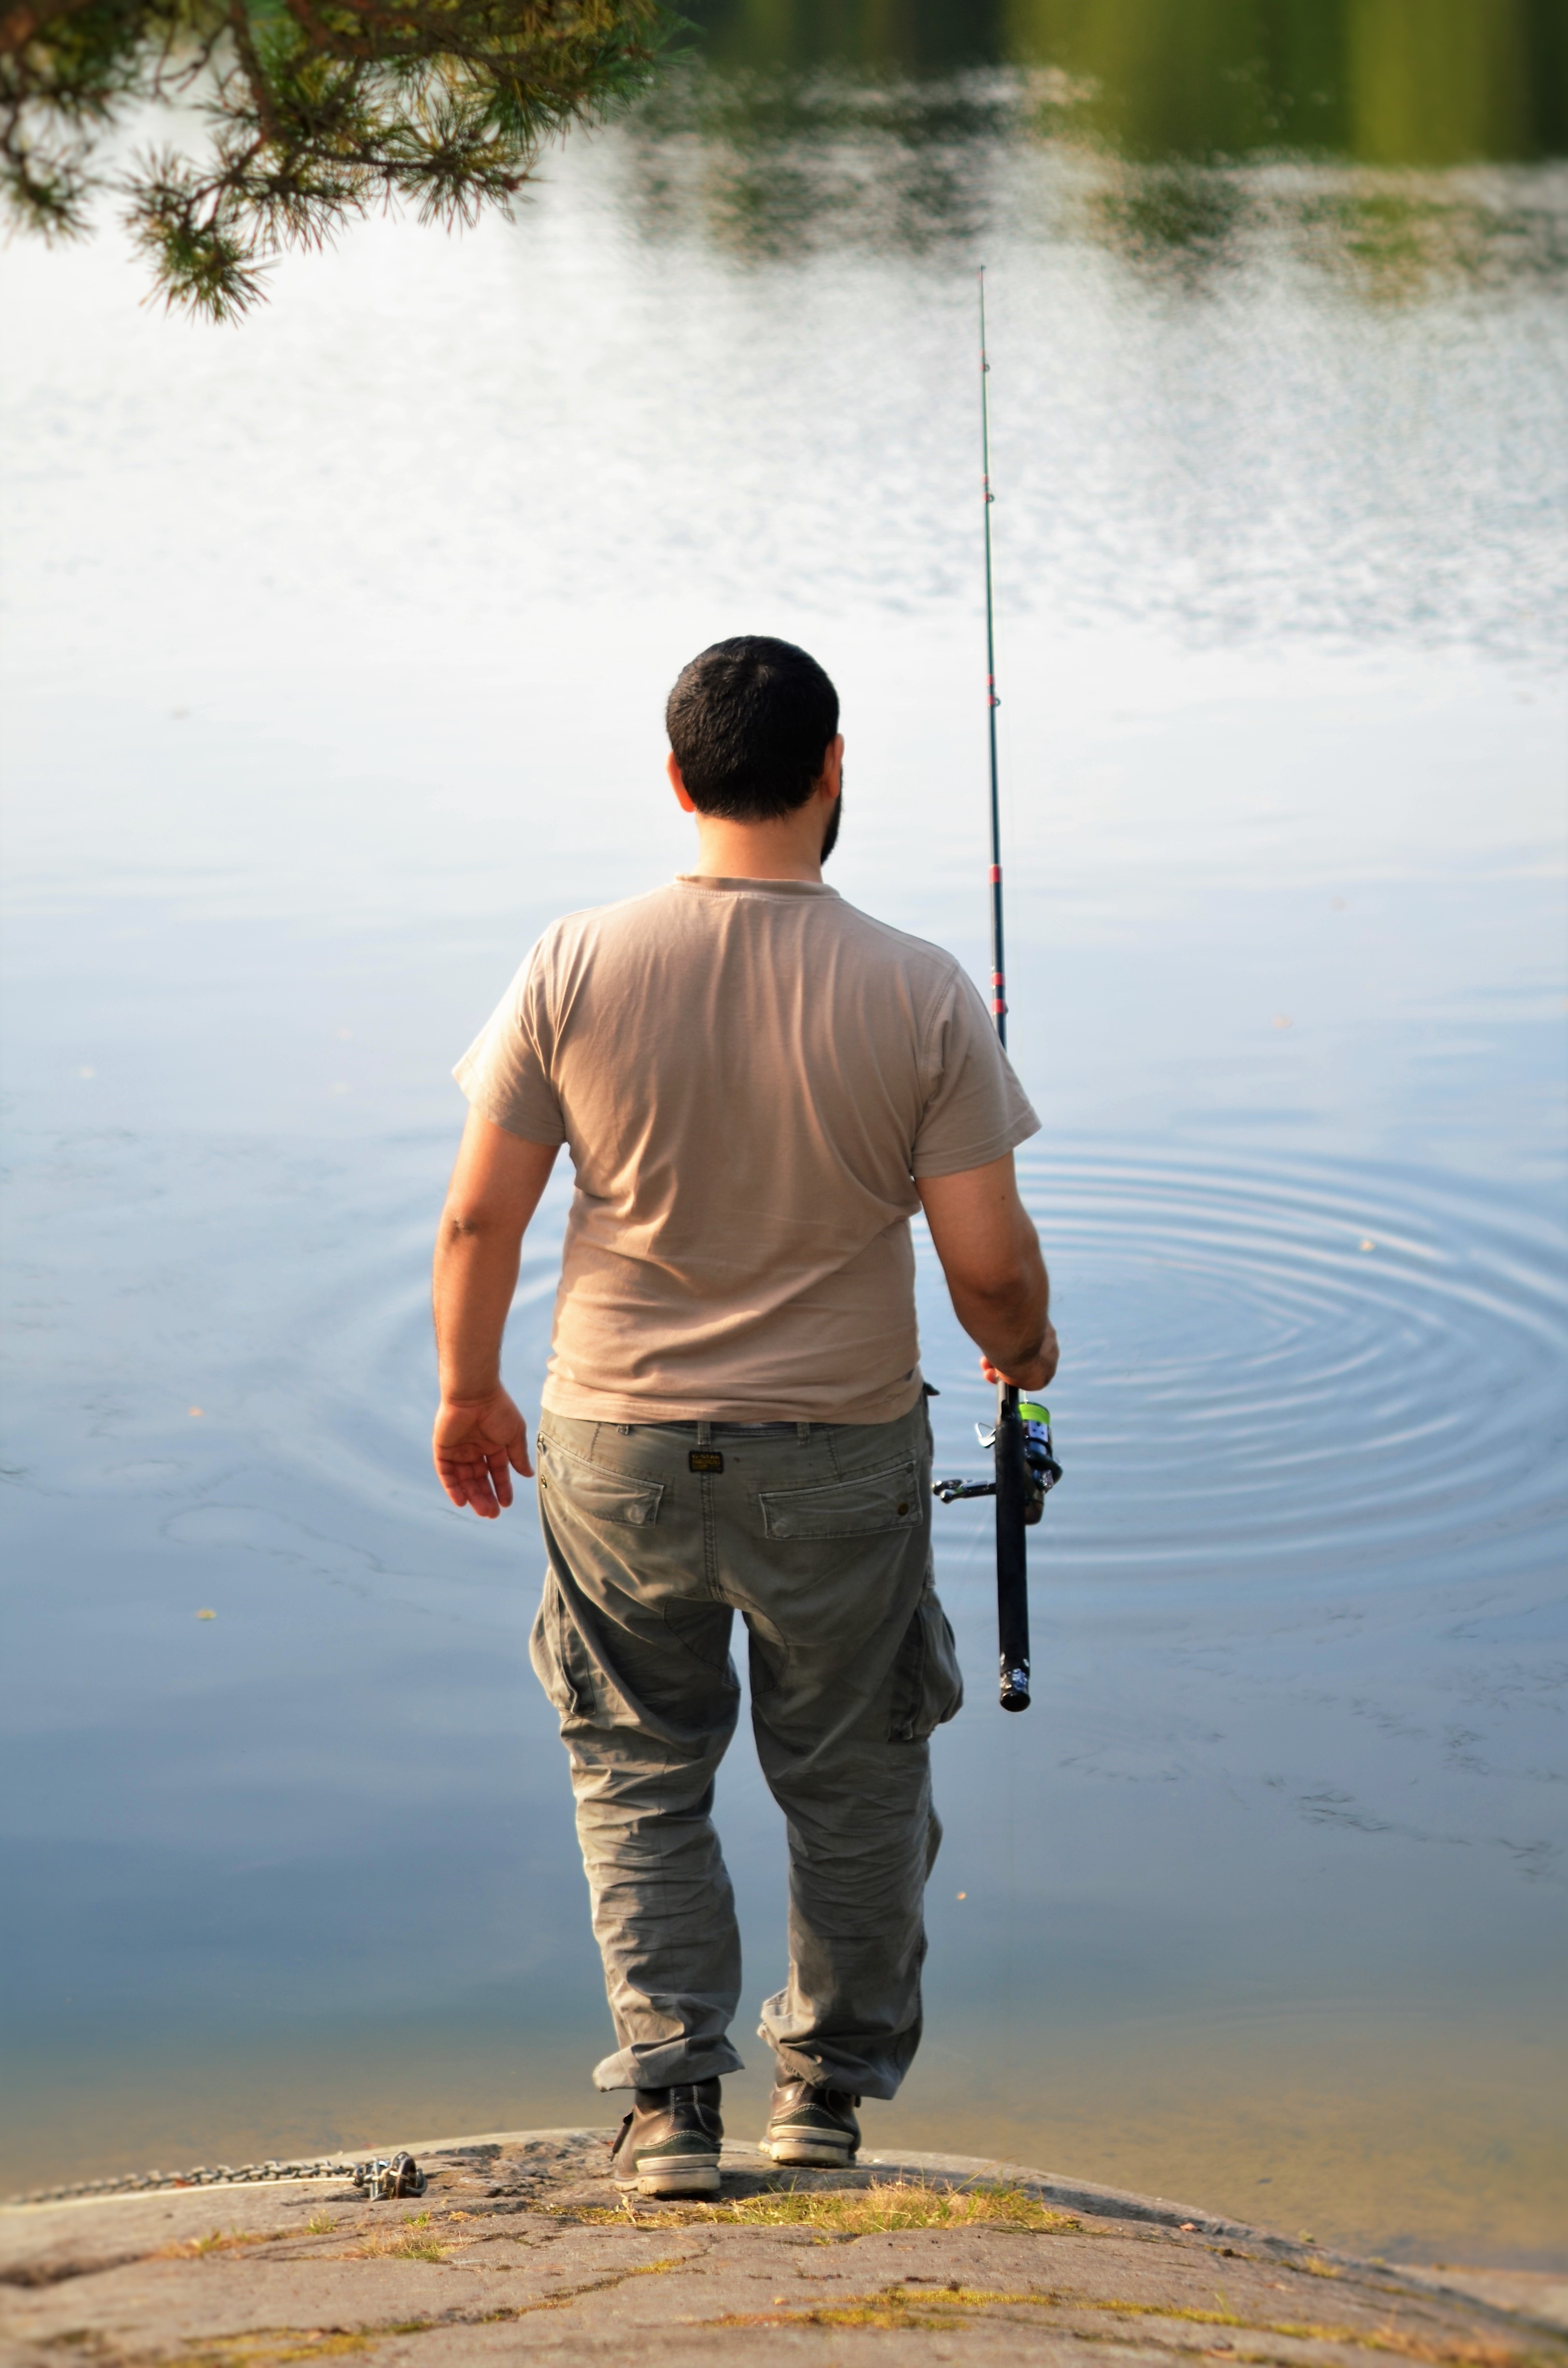
man, sea, water, nature, person, sport, lake, summer, male, line, fishing, fisherman, fish, fishing rod, activity, hook, casting, hobby